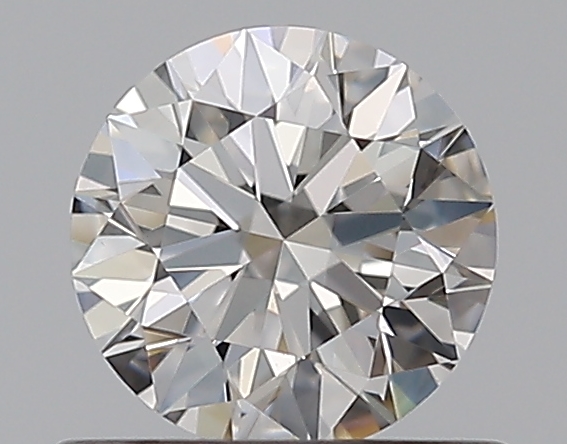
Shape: round
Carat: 0.5
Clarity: VS1
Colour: I
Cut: EX
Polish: EX
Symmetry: EX
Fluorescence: N
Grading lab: GIA
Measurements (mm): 5.07 x 5.09 x 3.15